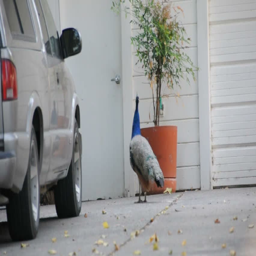
person walking down the street